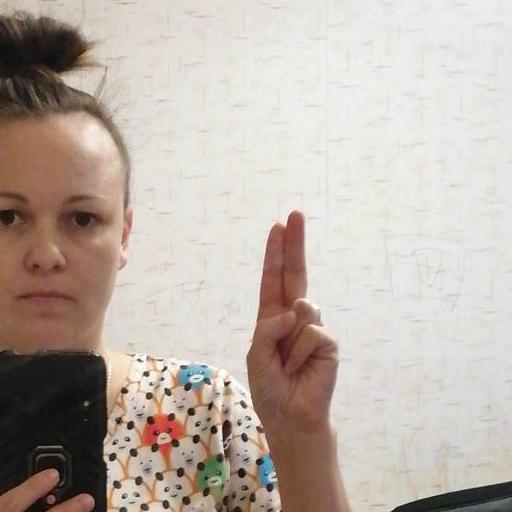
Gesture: two_up